The Missing: J.J. Macfield and the Island of Memories

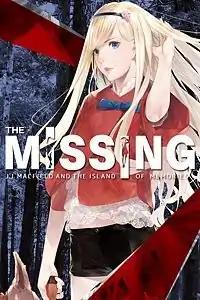

is a puzzle-platformer horror video game developed by Hidetaka Suehiro's White Owls Inc. for Windows, PlayStation 4, Xbox One, and Nintendo Switch. It was published by Arc System Works and released on 11 October 2018.